Colorado Shakespeare Festival

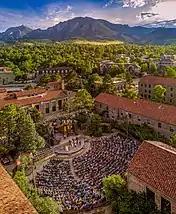
Mary Rippon Outdoor Theatre

The Colorado Shakespeare Festival is a professional acting company in association with the University of Colorado at Boulder. It was established in 1958, making it one of the oldest such festivals in the United States, and has roots going back to the early 1900s.